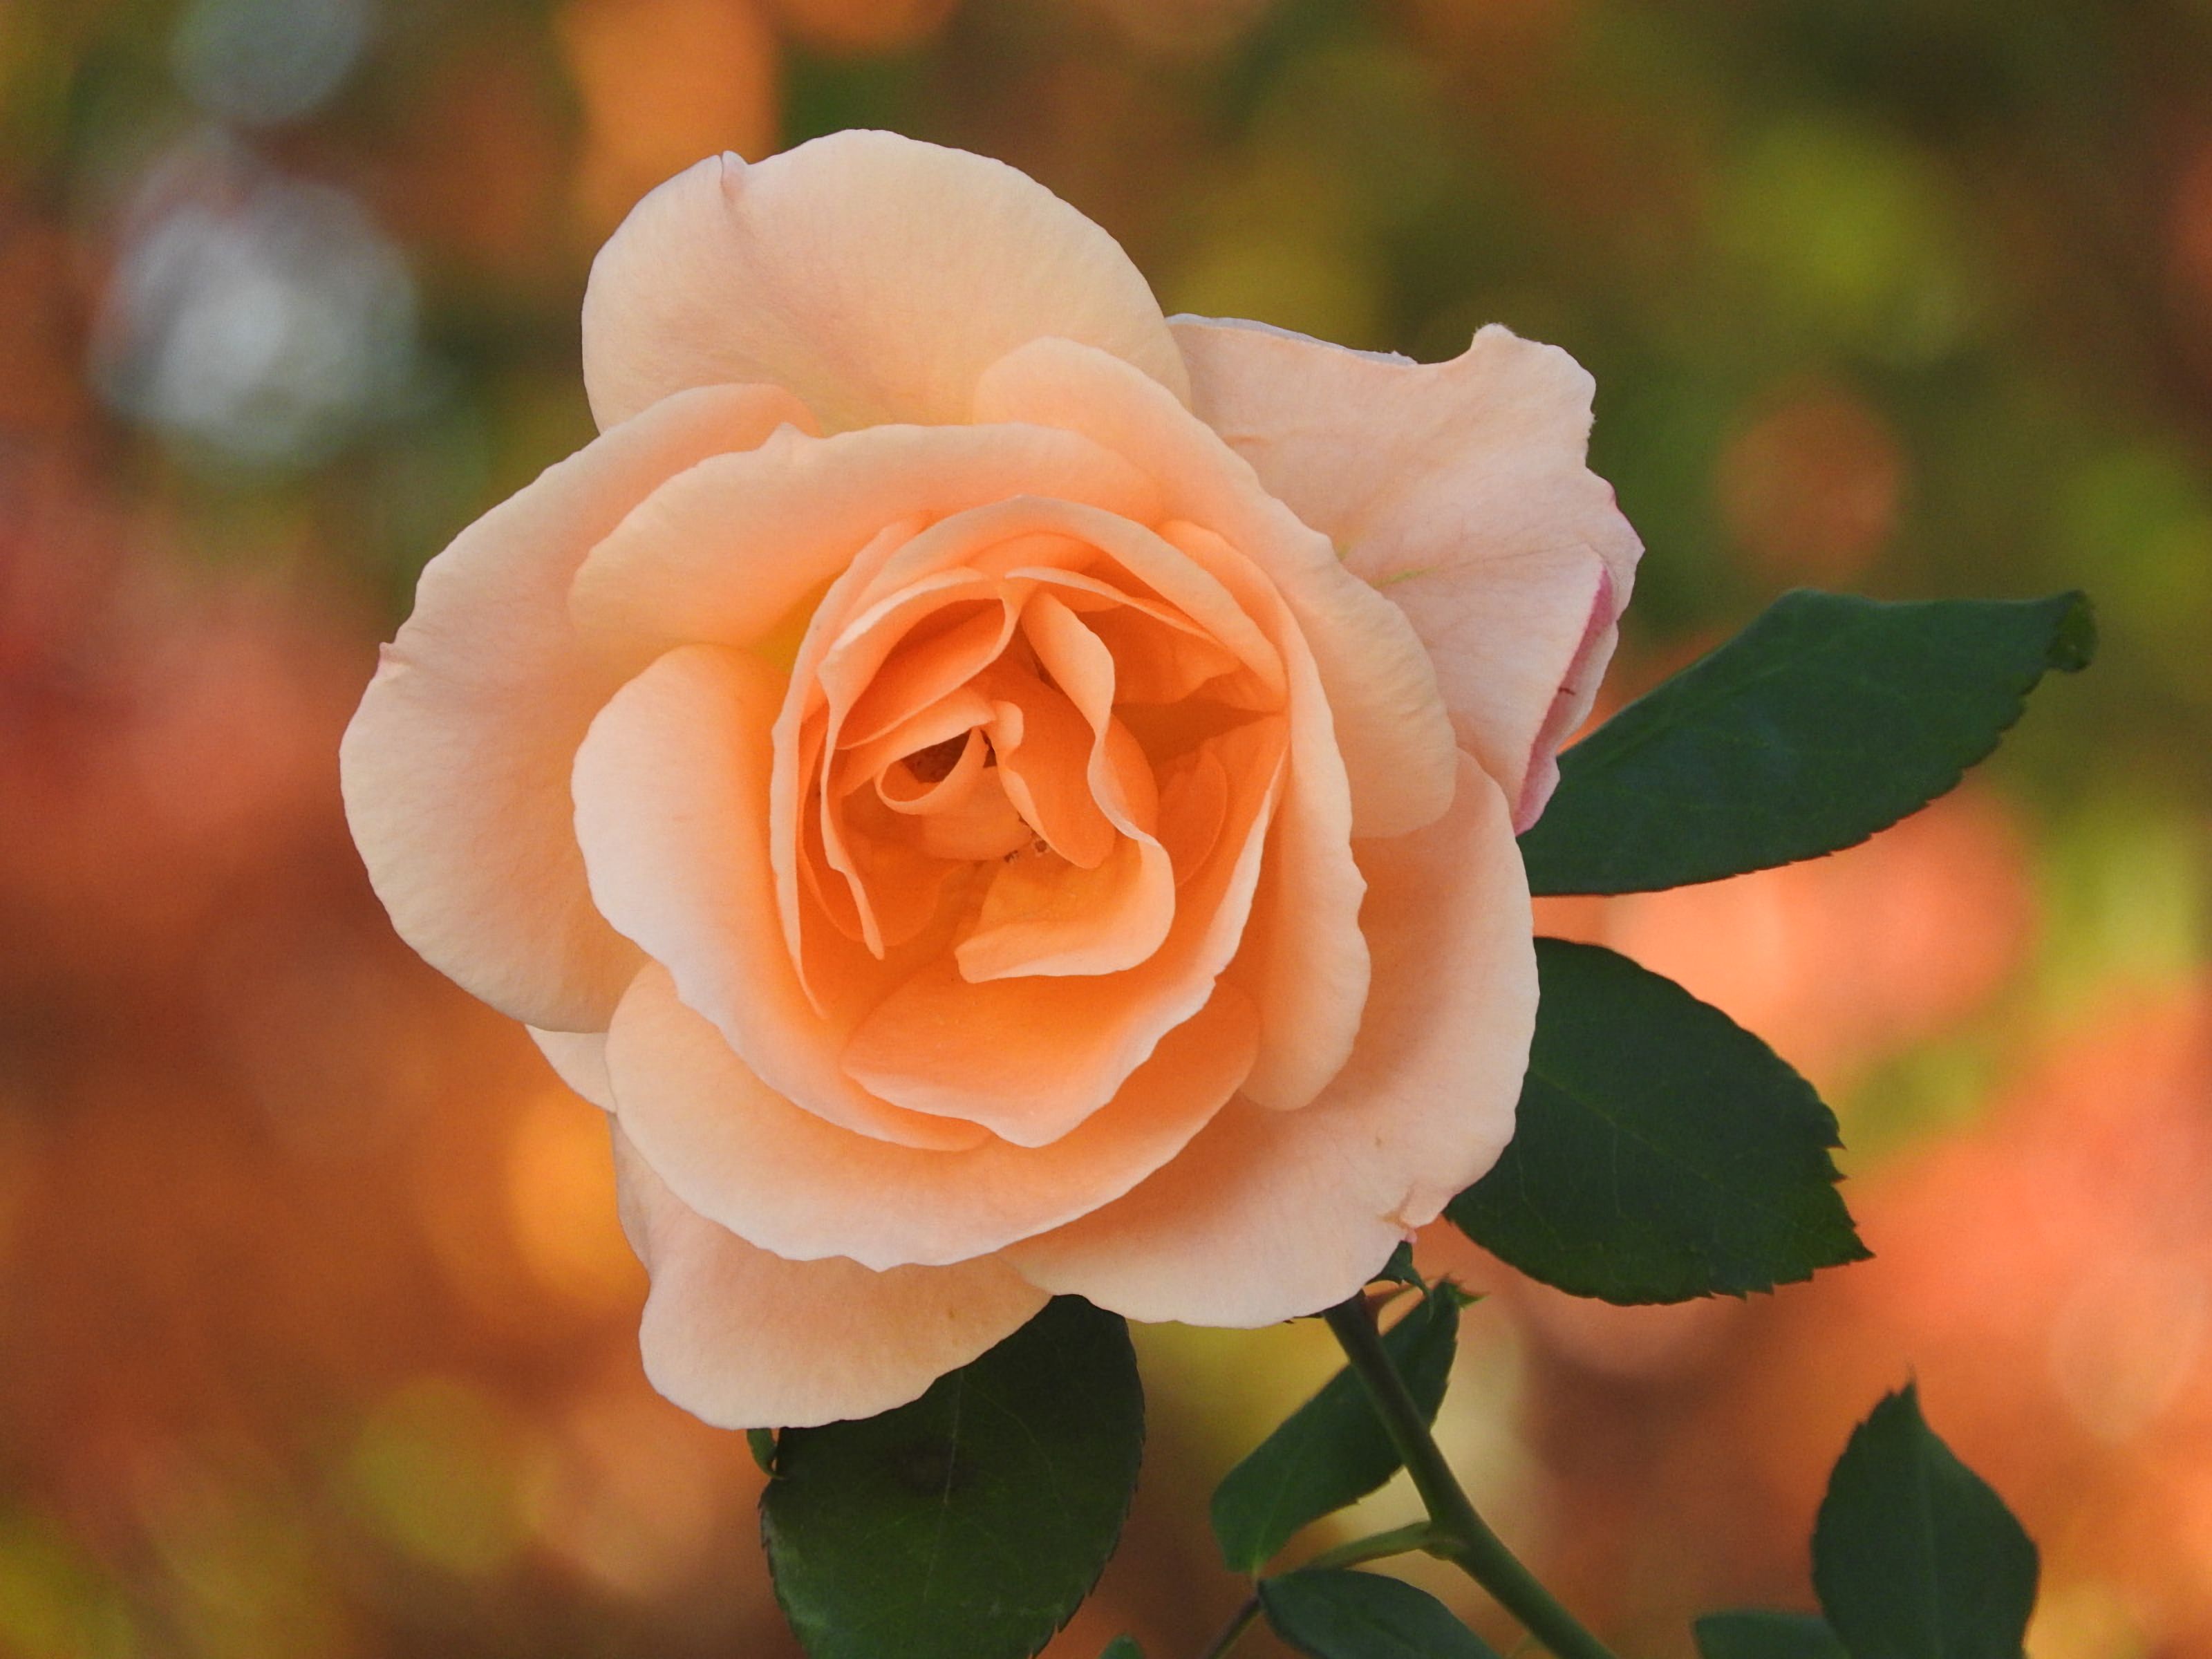
flower, flowering plant, Julia child rose, garden roses, petal, rose, floribunda, rose family, pink, plant, Hybrid tea rose, peach, beauty, botany, orange, rose order, rosa centifolia, close up, china rose, plant stem, branch, camellia, rosa wichuraiana, begonia, perennial plant